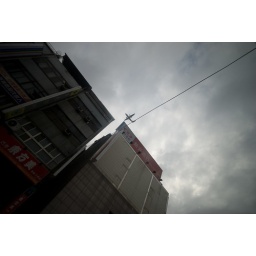
saw an airplane flying just above the buildings